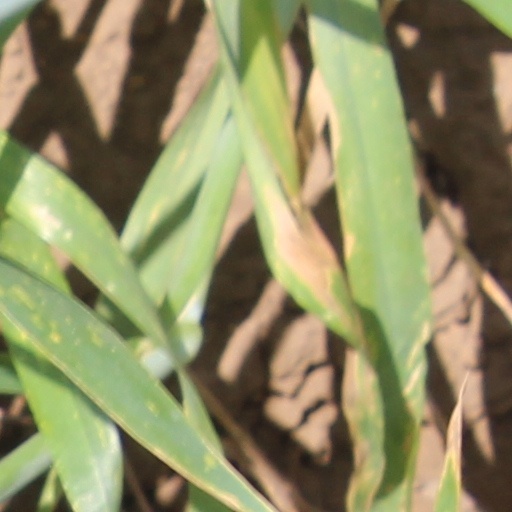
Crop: wheat